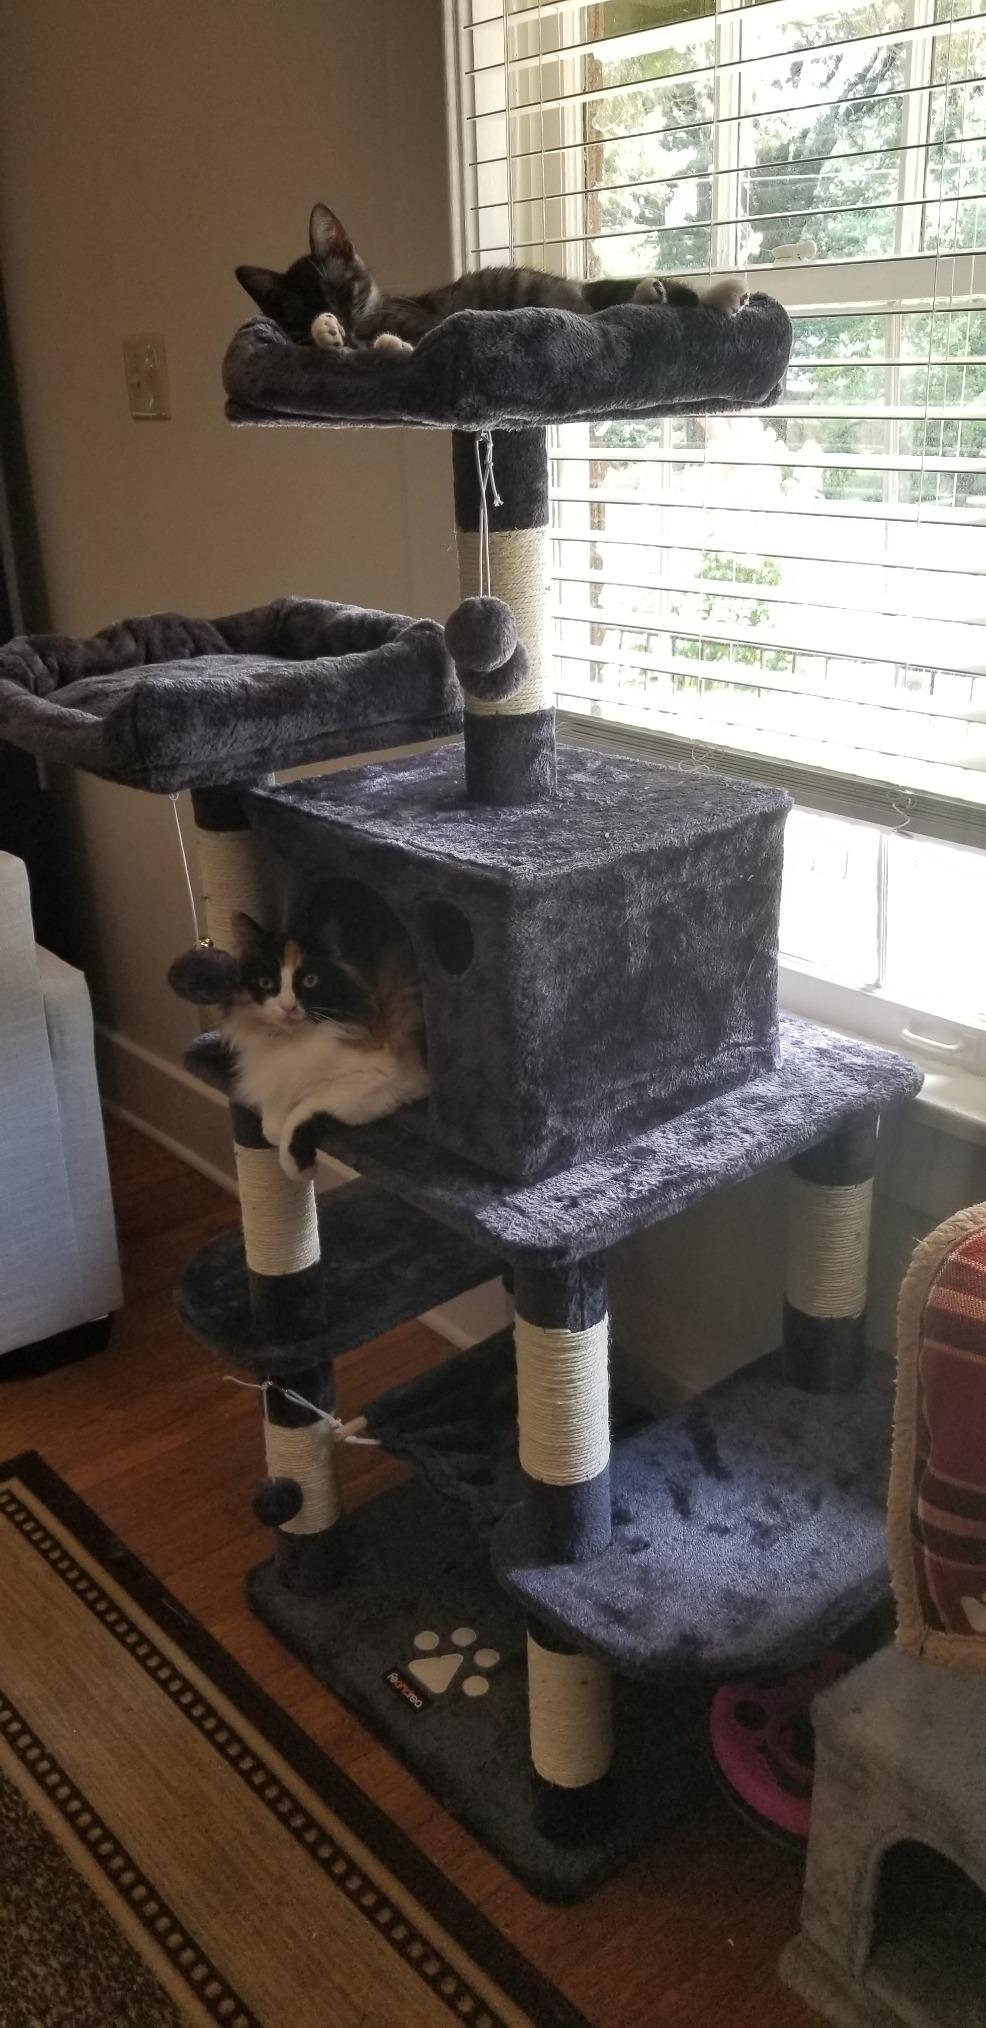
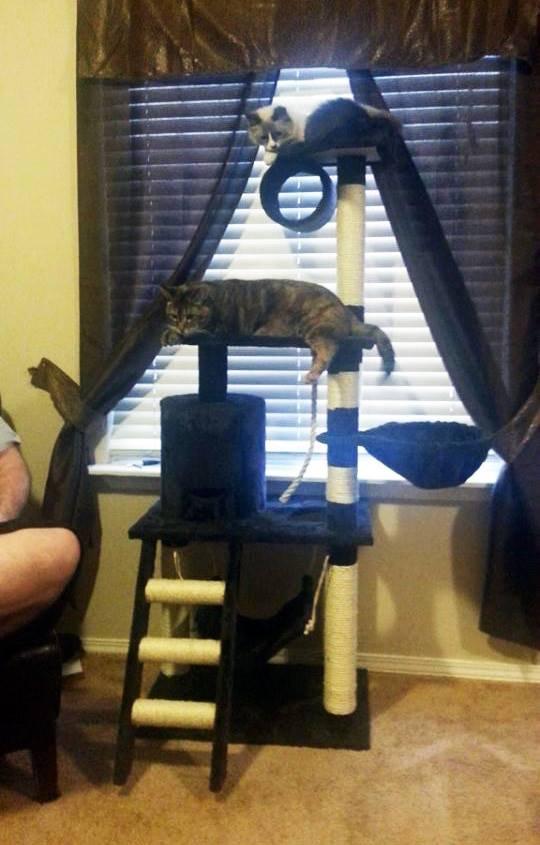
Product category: items_cat tree
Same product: no